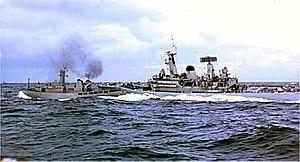
La Guerre de la morue est le nom utilisé généralement pour plusieurs conflits d'ordre économique opposant le Royaume-Uni et, dans une moindre mesure, l'Allemagne de l'Ouest à l'Islande entre les années 1950 et 1970 au sujet des zones de pêches islandaises. En 1952, l'Islande décida d'étendre sa zone de pêche de 3 à 4 milles marins au large de ses côtes. Cela engendra une vague de protestations au Royaume-Uni et le gel temporaire des importations de poisson islandais. La première « guerre » de la morue ne commença cependant qu'en 1959, après une extension par l'Islande de ses eaux territoriales à 12 milles marins. Les Britanniques décidèrent alors d'envoyer des navires de guerre pour protéger leurs chalutiers qui pêchaient dans cette zone. Les relations s'apaisèrent toutefois après la conclusion d'un accord entre les deux pays.
La Garde-côtes d'Islande est la garde-côtière de la République d'Islande. Les missions principales des garde-côtes islandais consistent en la recherche, le sauvetage, la protection et la conservation des ressources naturelles. La Garde-côtes joue un rôle central dans la défense islandaise. Ses missions se sont élargies au fil des années pour inclure la surveillance de l'espace aérien islandais.